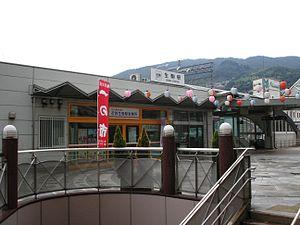
La gare d'Ikoma est une gare ferroviaire de la ville d'Ikoma, dans la préfecture de Nara au Japon. La gare est gérée par la compagnie Kintetsu.